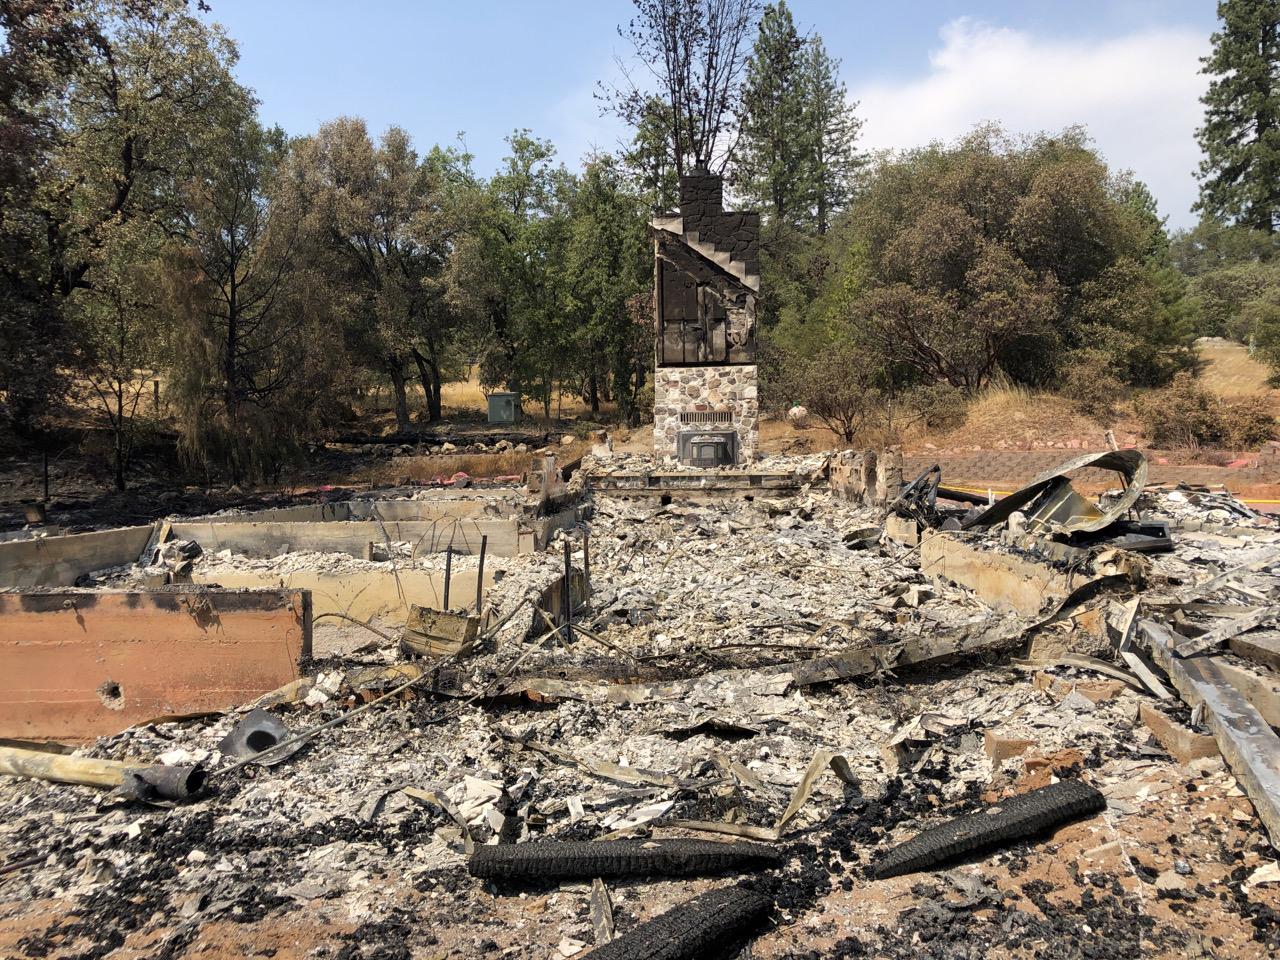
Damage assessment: destroyed